Alix Bauer

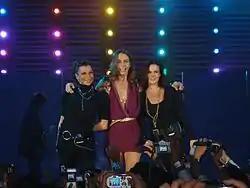
Alix Bauer (right) with Mariana Garza (left) and Sasha Sokol

Alix Bauer Tapuach (born December 16, 1971) is a Mexican singer of Ashkenazi Jewish origin. She was a member of the pop music band Timbiriche from its formation in 1982 until her departure in 1989. She released her only solo album "Por Vez Primera" in 1991, and she participated in the supergroup Giratour Pop & Rock in 2019. She also had a brief acting career with a role in the soap opera "Prisionera de Amor" in 1994.